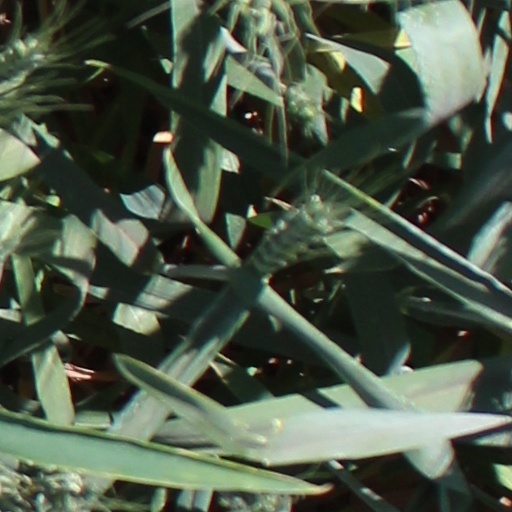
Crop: wheat